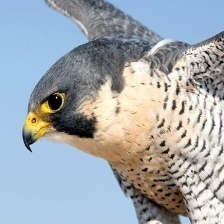
Species: PEREGRINE FALCON
Scientific name: FALCO PEREGRINUS